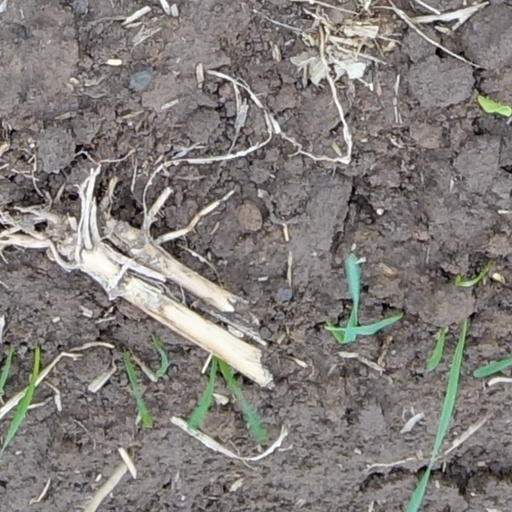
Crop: wheat